Kirill Orlovsky

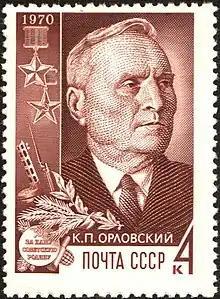
Kirill Orlovsky on a 1970 Soviet stamp

Kirill Prokofyevich Orlovsky ( – 13 January 1968) was a Soviet partisan commander, a functionary of the Soviet state security agencies (Cheka-GPU-NKVD), and the chairman of a major kolkhoz. He was a recipient of the Hero of the Soviet Union award for courage during fighting the Nazi occupation behind enemy lines.